Goliath (Alten novel)

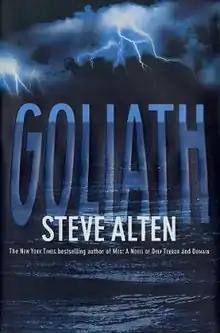
First edition

Goliath is a science fiction novel by Steve Alten. It was released on July 1, 2002.